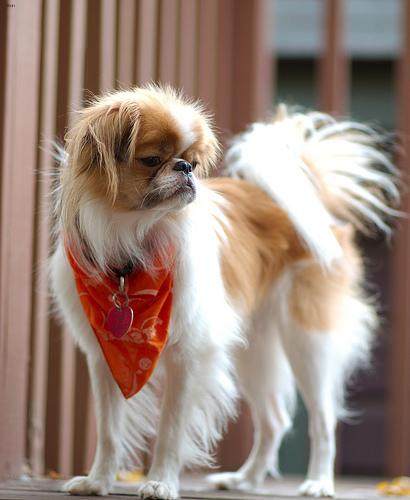
Breed: japanese chin